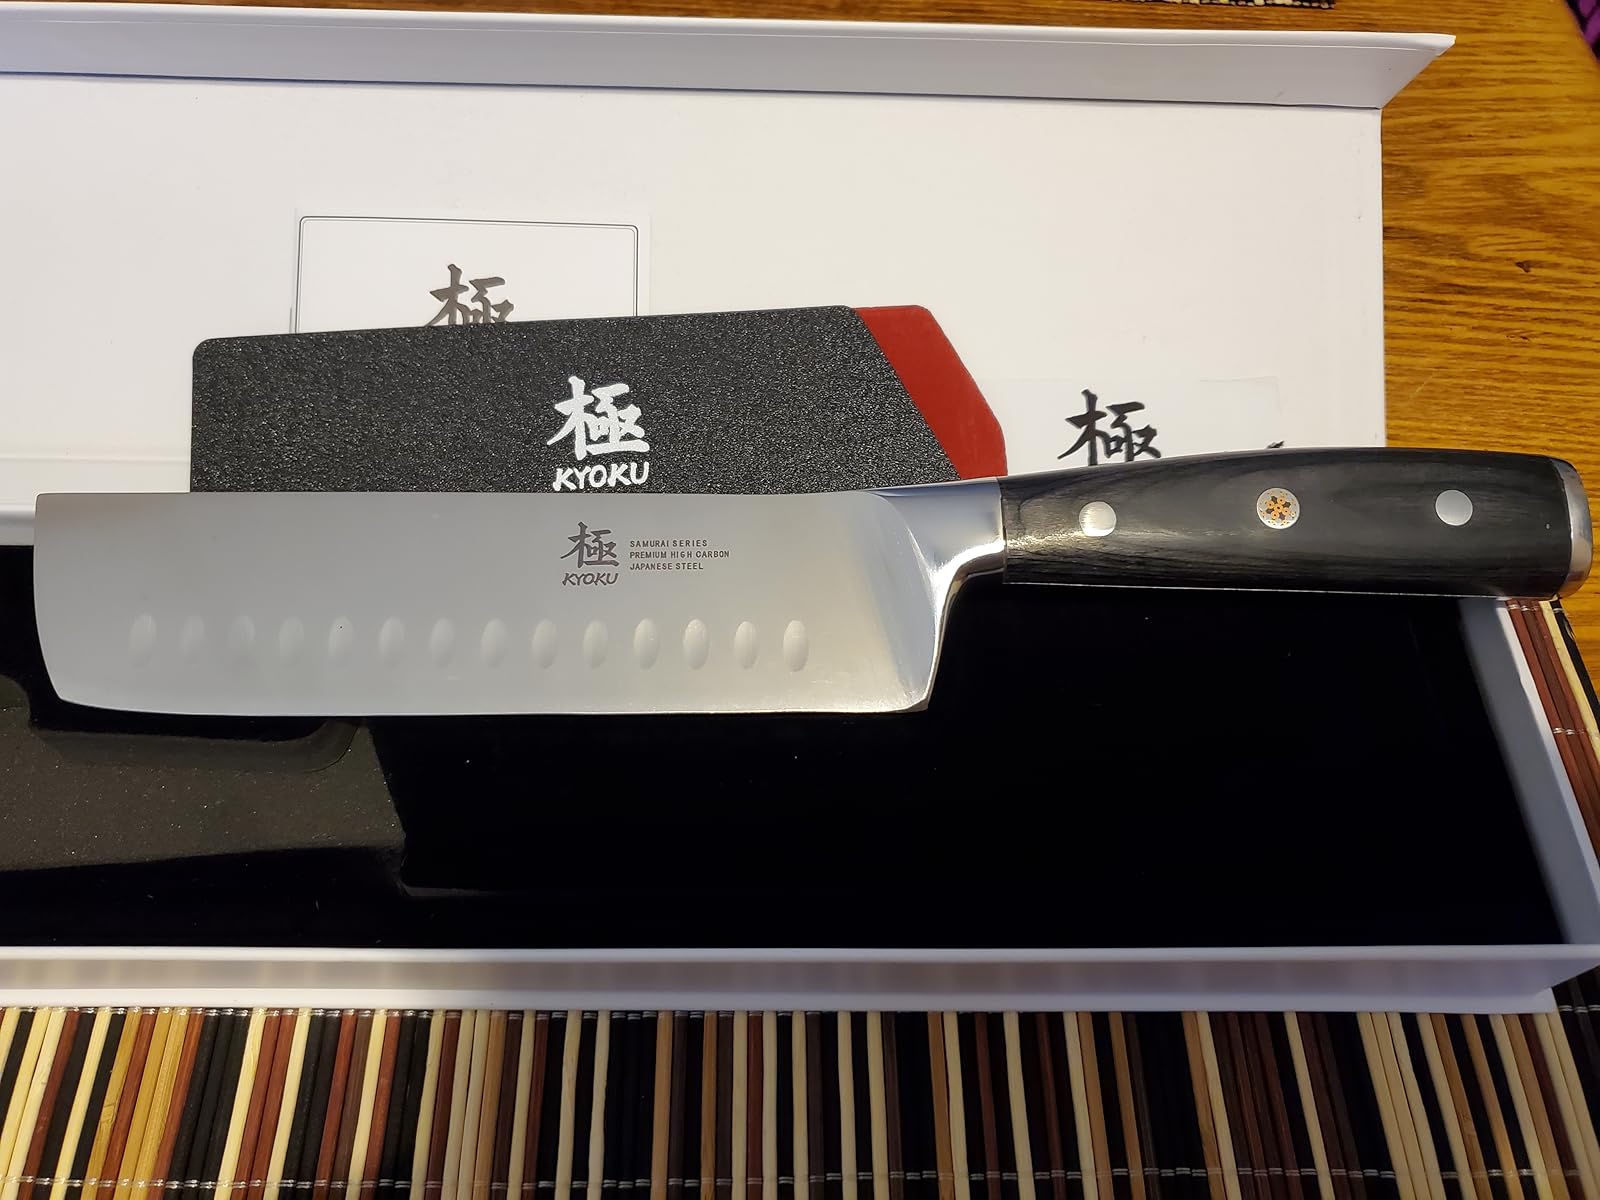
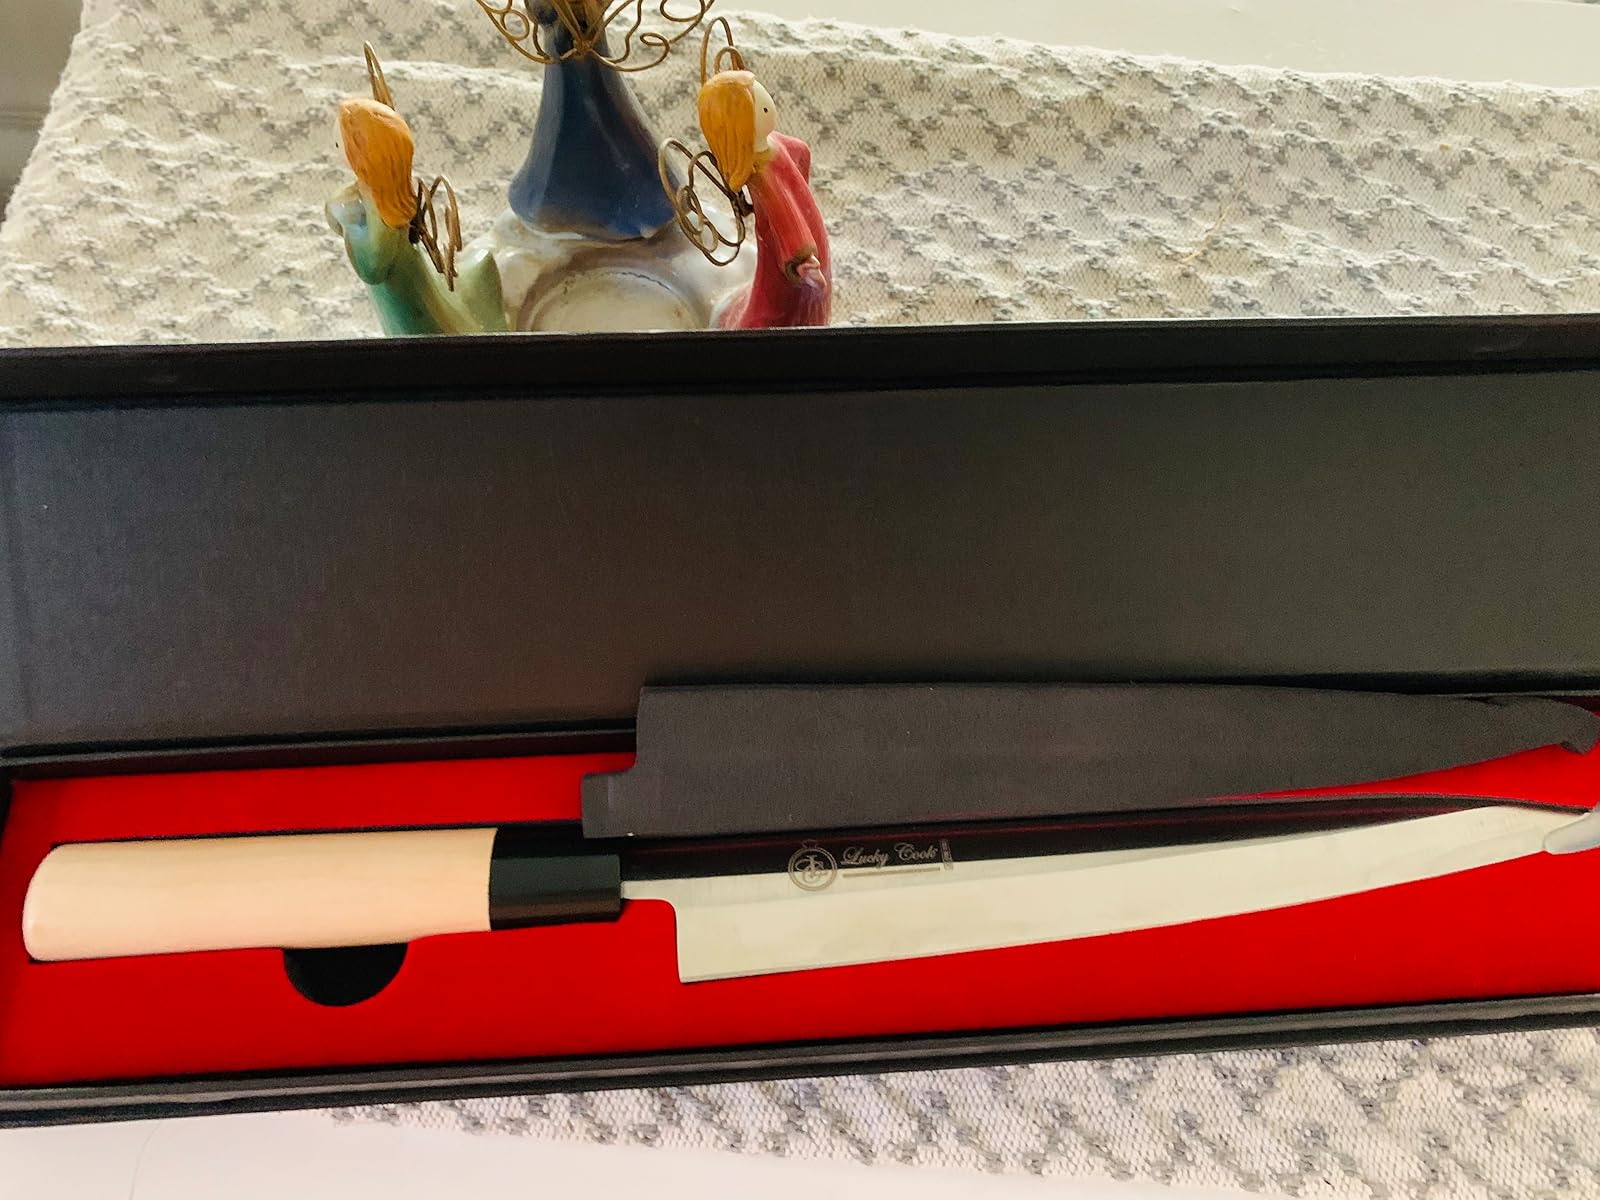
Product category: items_knife
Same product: no